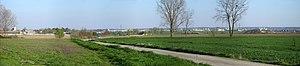
La Seine-Saint-Denis est un département français situé au nord-est de l'agglomération parisienne, appartenant à la petite couronne de la région Île-de-France. L'INSEE et La Poste lui attribuent le code 93.
Le pays de France, plaine de France ou Parisis, est une région naturelle située dans la région administrative Île-de-France au nord de Paris. C'est essentiellement une plaine limoneuse consacrée à la grande culture céréalière, dont la partie méridionale est englobée dans la banlieue nord de Paris et est fortement urbanisée. On y trouve également l'aéroport Roissy-Charles-de-Gaulle.